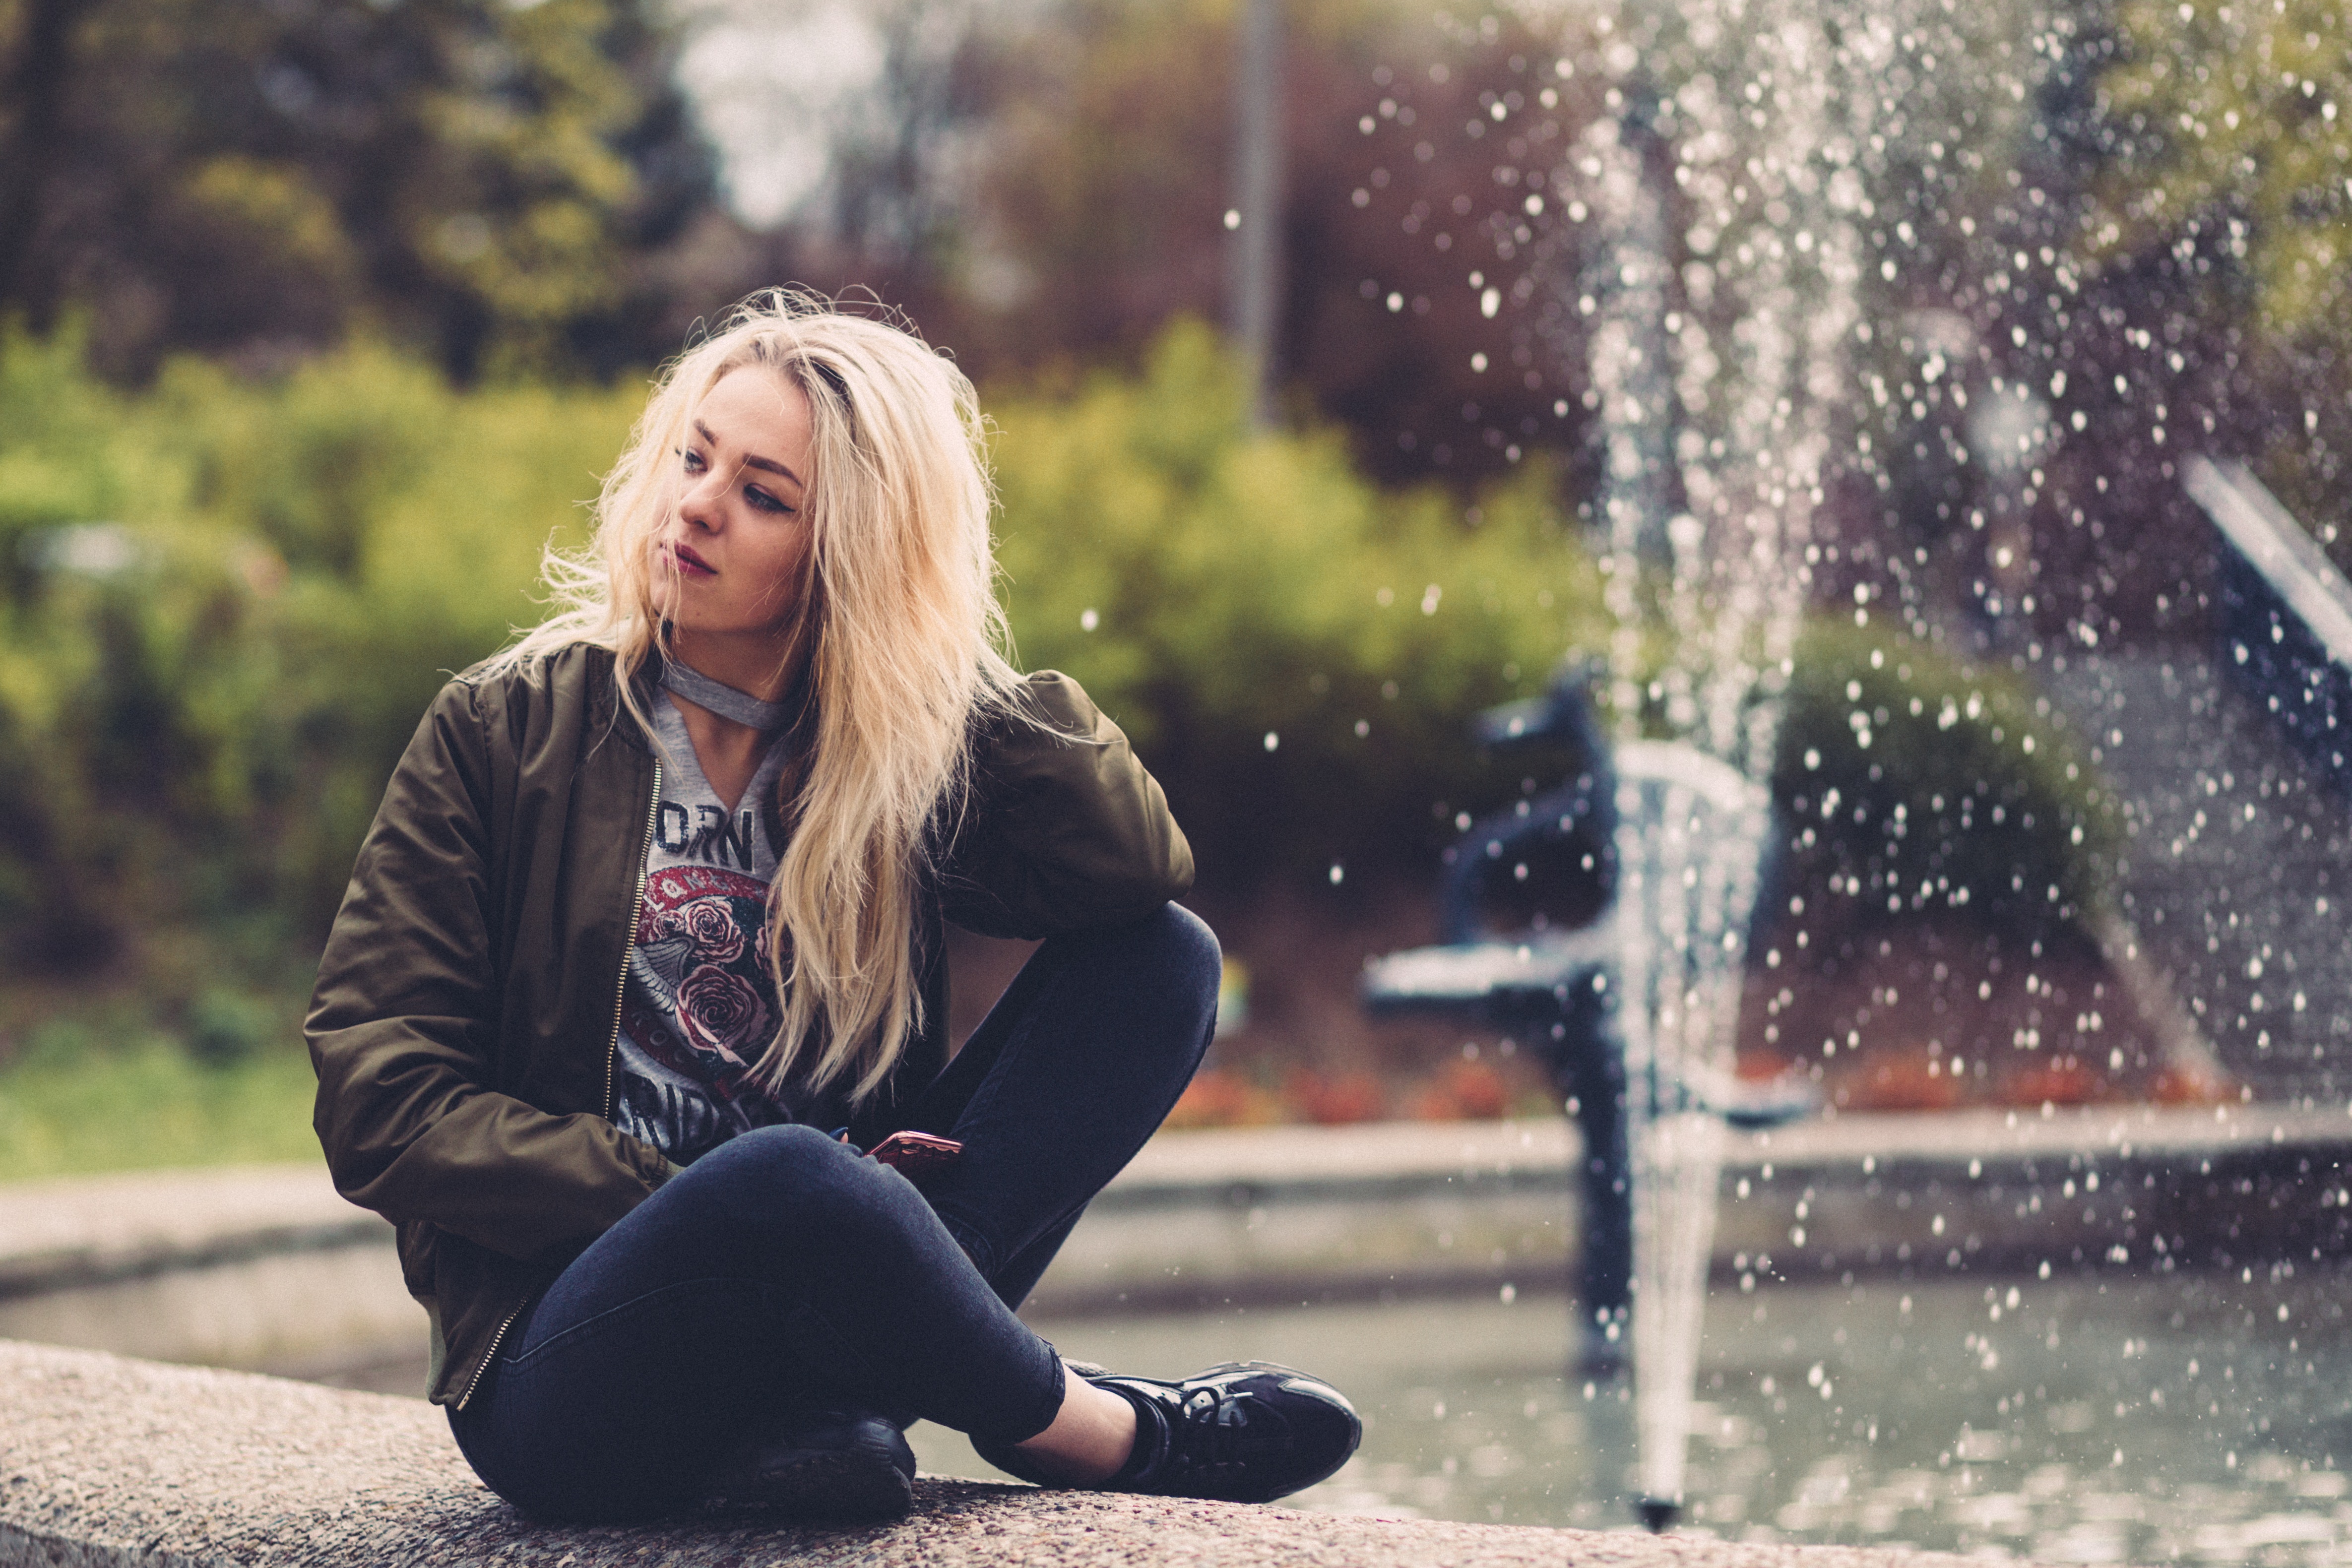
hair, photograph, water, facial expression, blond, sitting, beauty, street fashion, fountain, smile, fashion, eye, photography, happy, lip, tree, long hair, jeans, outerwear, water feature, sunlight, portrait photography, brown hair, jacket, leisure, winter, photo shoot, laugh, shoe, portrait, style